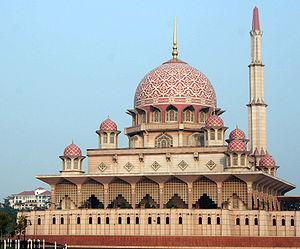
Putrajaya, officiellement Territoire fédéral de Putrajaya en malaisien : Wilayah Persekutuan Putrajaya, est une ville planifiée et le centre administratif fédéral de la capitale malaisienne. Elle est située à 20 kilomètres au sud de Kuala Lumpur, à laquelle elle est reliée par un train rapide, et à proximité de la nouvelle ville de Cyberjaya, spécialisée dans les nouvelles technologies, la « Silicon Valley asiatique », plus vaste que celle des États-Unis.